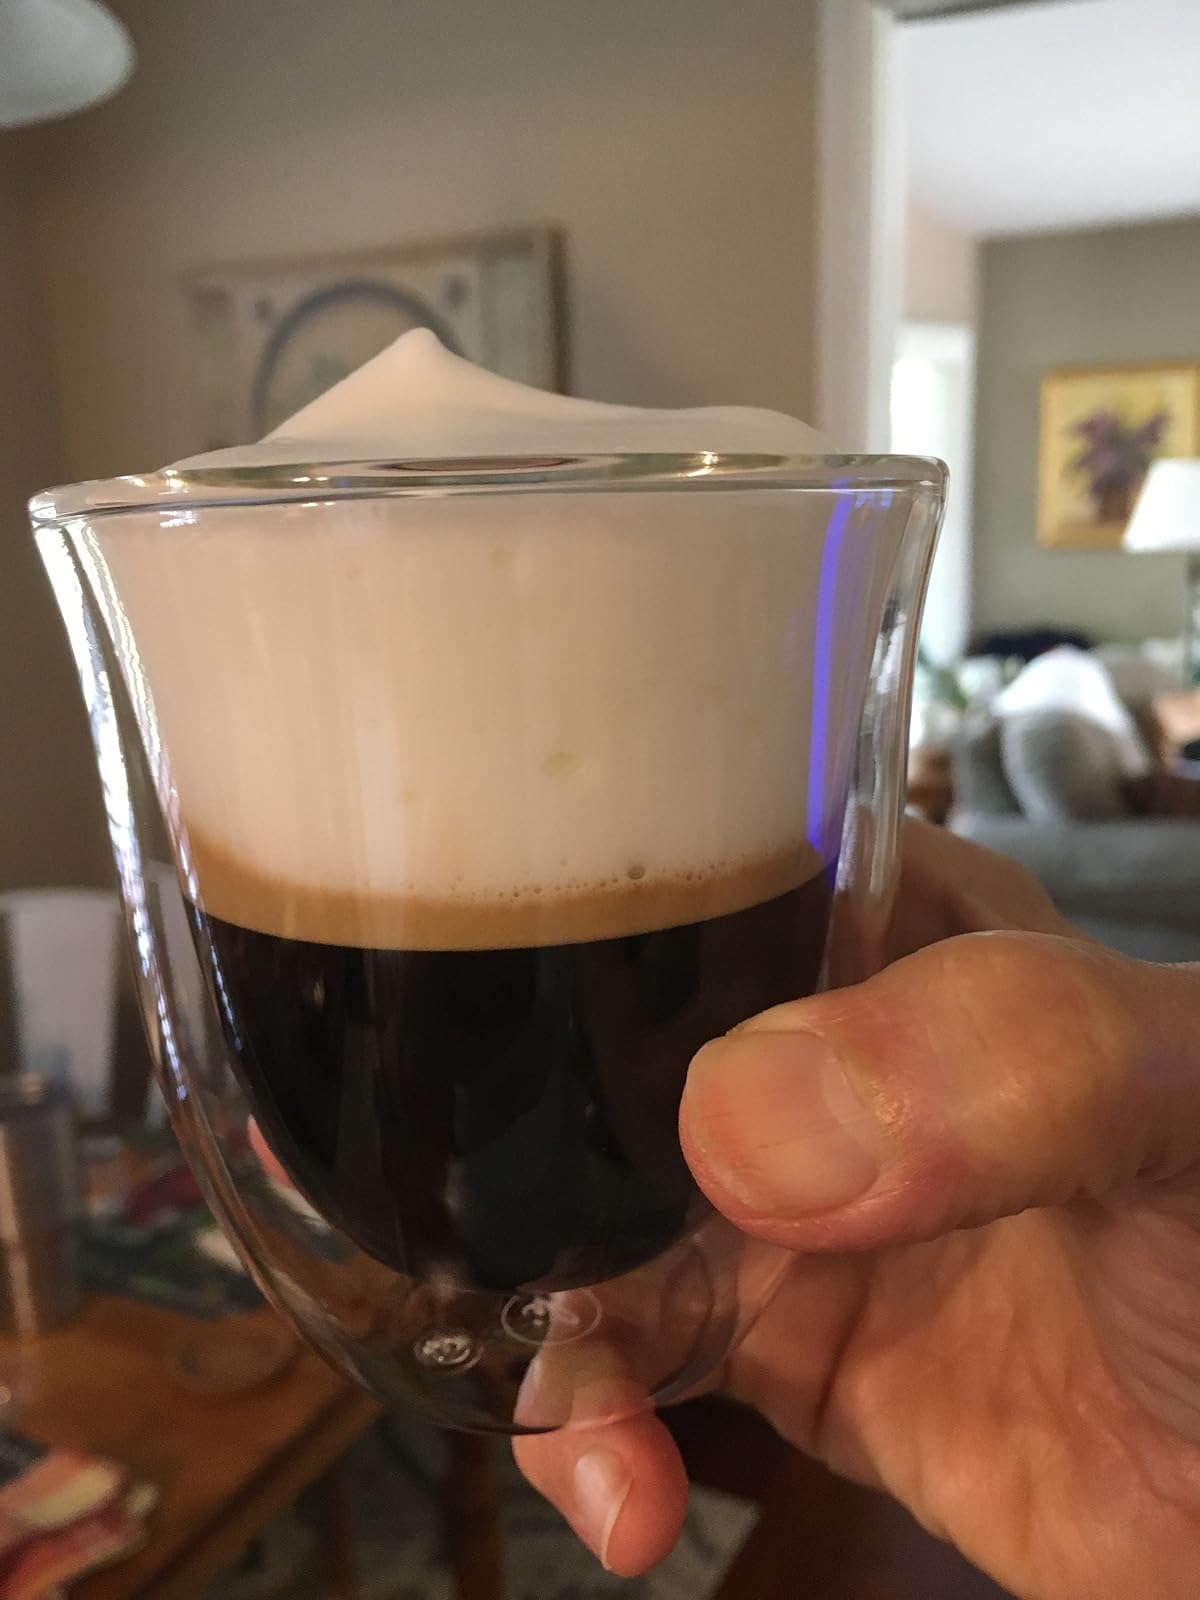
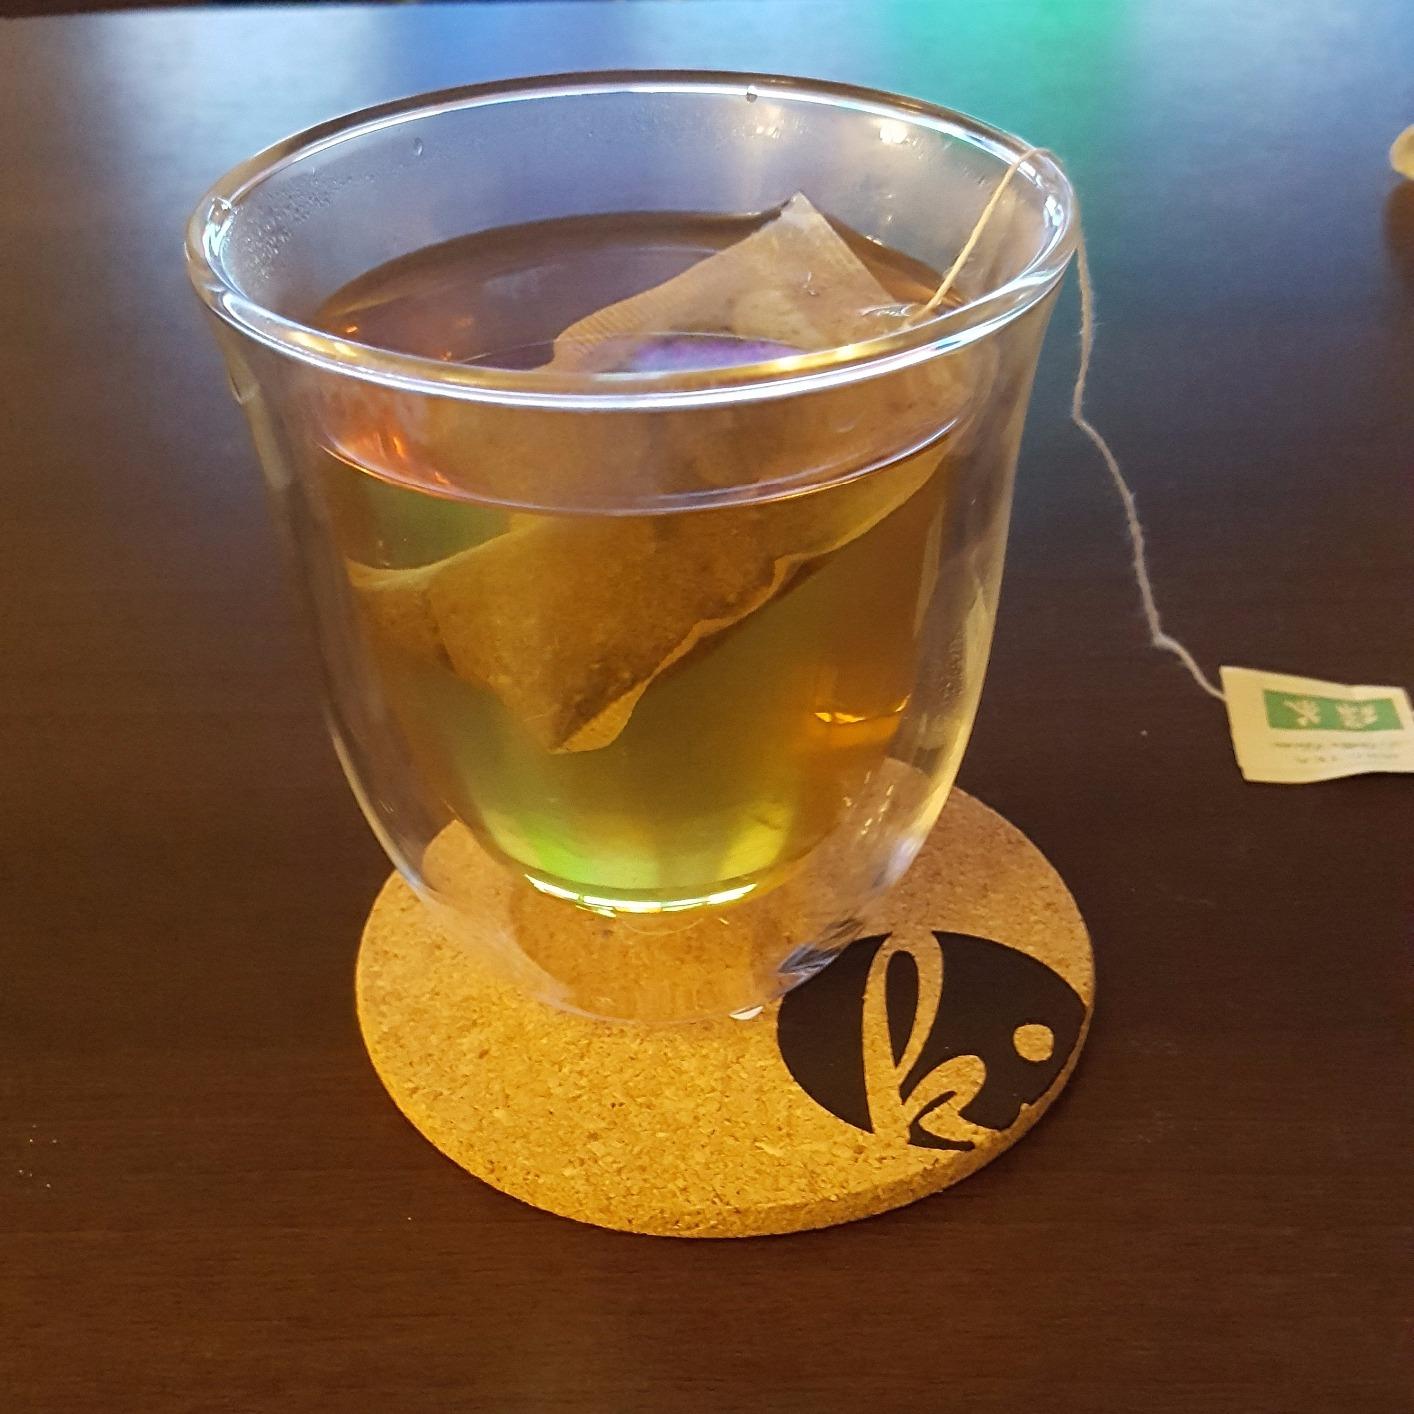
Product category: items_mug
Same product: yes